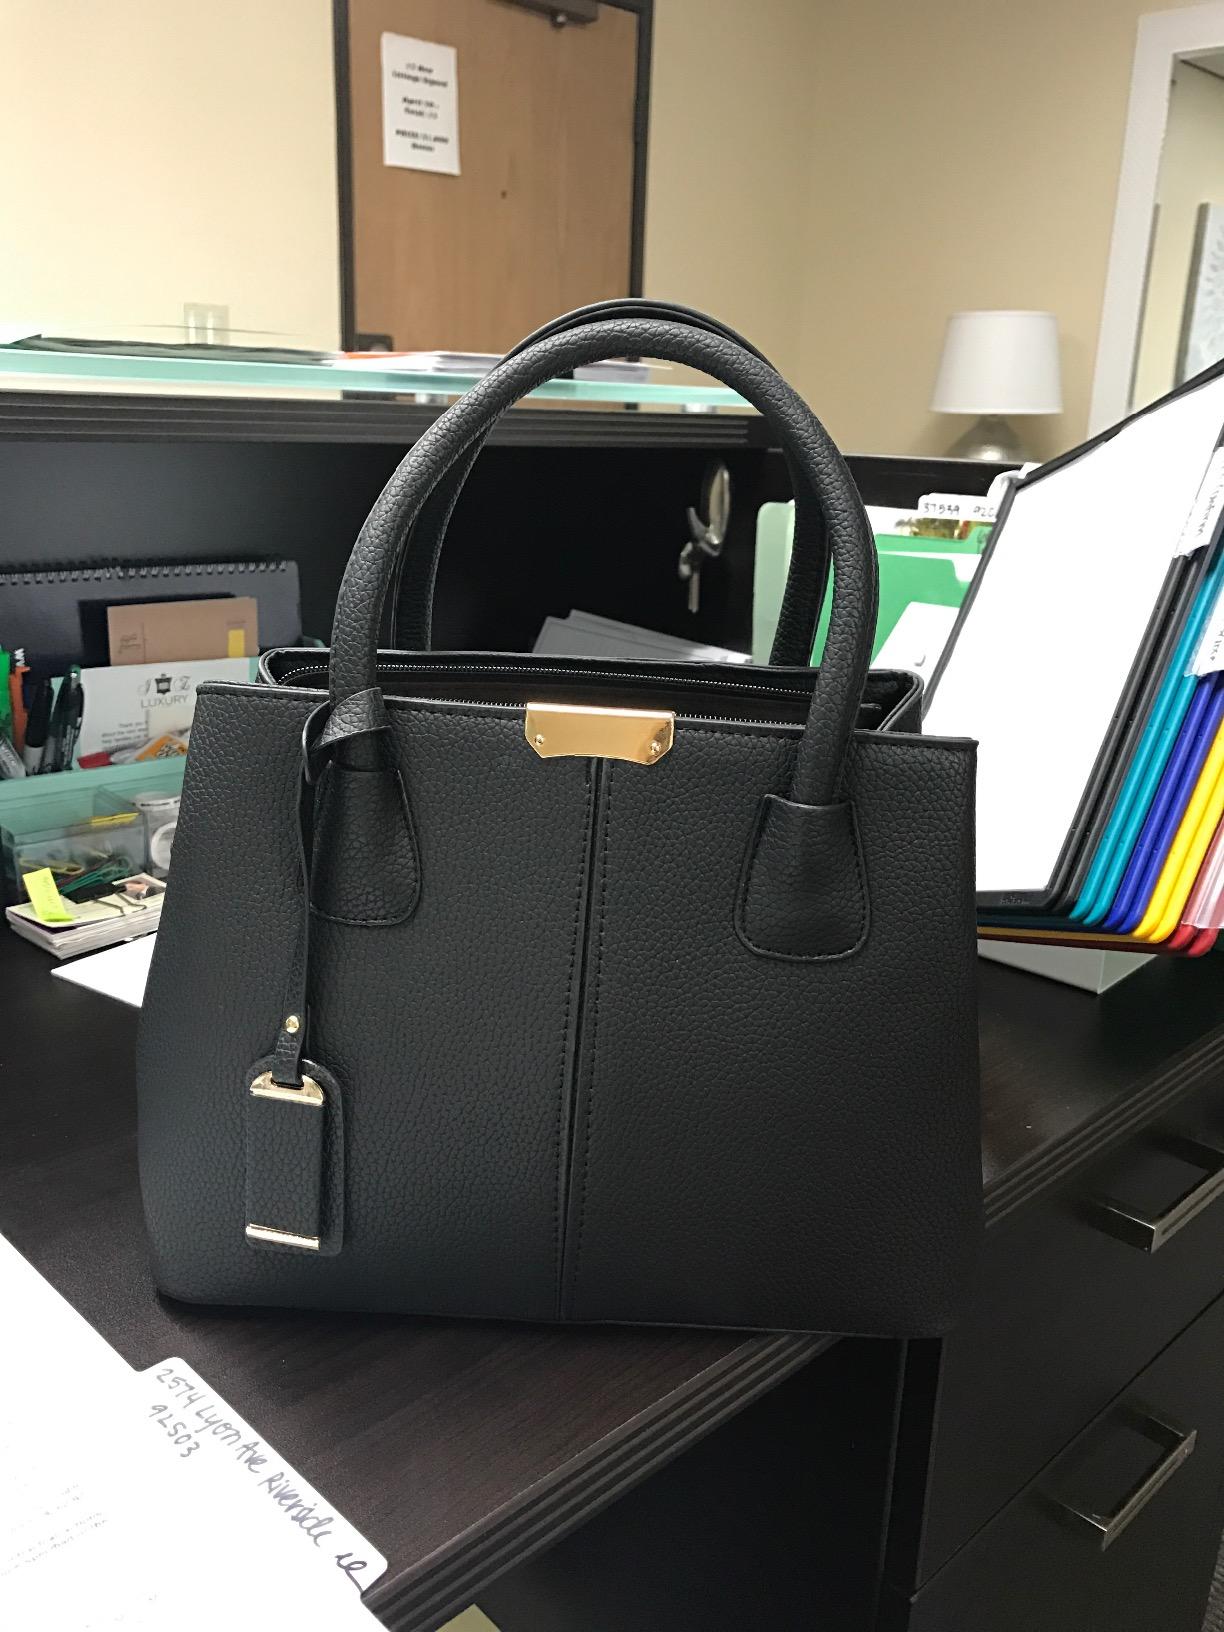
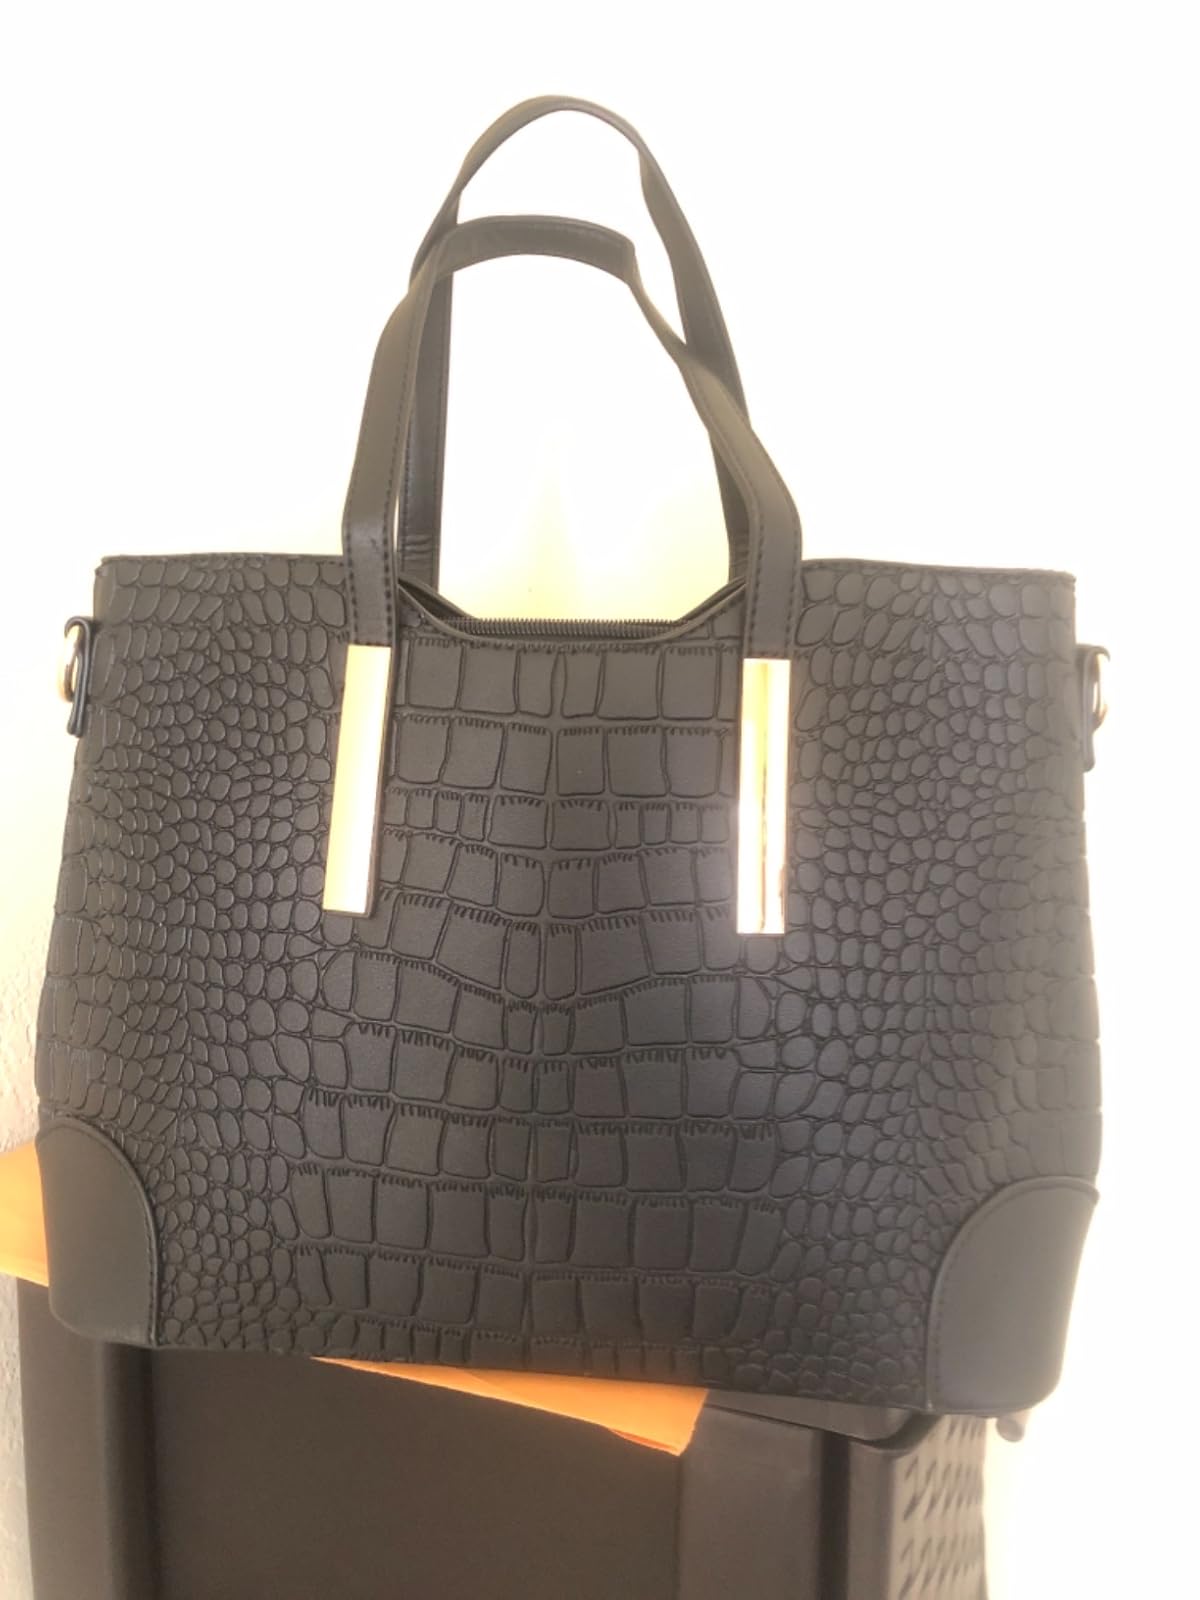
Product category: accessories_handbag
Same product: no